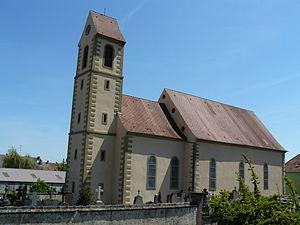
Église Saint-Nicolas
Vœgtlinshoffen [fœktlinsofən] est une commune française située dans le département du Haut-Rhin, en région Grand Est.